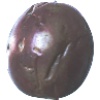
Label: passion_fruit